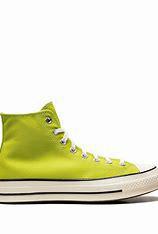
Brand: Converse
Model: Chuck Taylor All Star 70 Hi